Falkenstein (Thuringia)

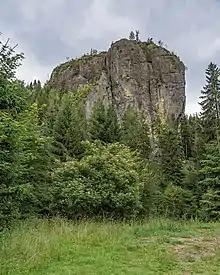
The Falkenstein in the Thuringian Forest

The Falkenstein lies southeast of the small town of Tambach-Dietharz in Schmalwasser bottom ("Schmalwassergrund") and is the most important rock formation in the Thuringian Forest in central Germany. It consists of porphyry (rhyolite and andesite). On the valley side, the crags are high. Because of its situation on the side of a hill (the uphill side has a height of about ), it appears most striking when one stands immediately in front of it.